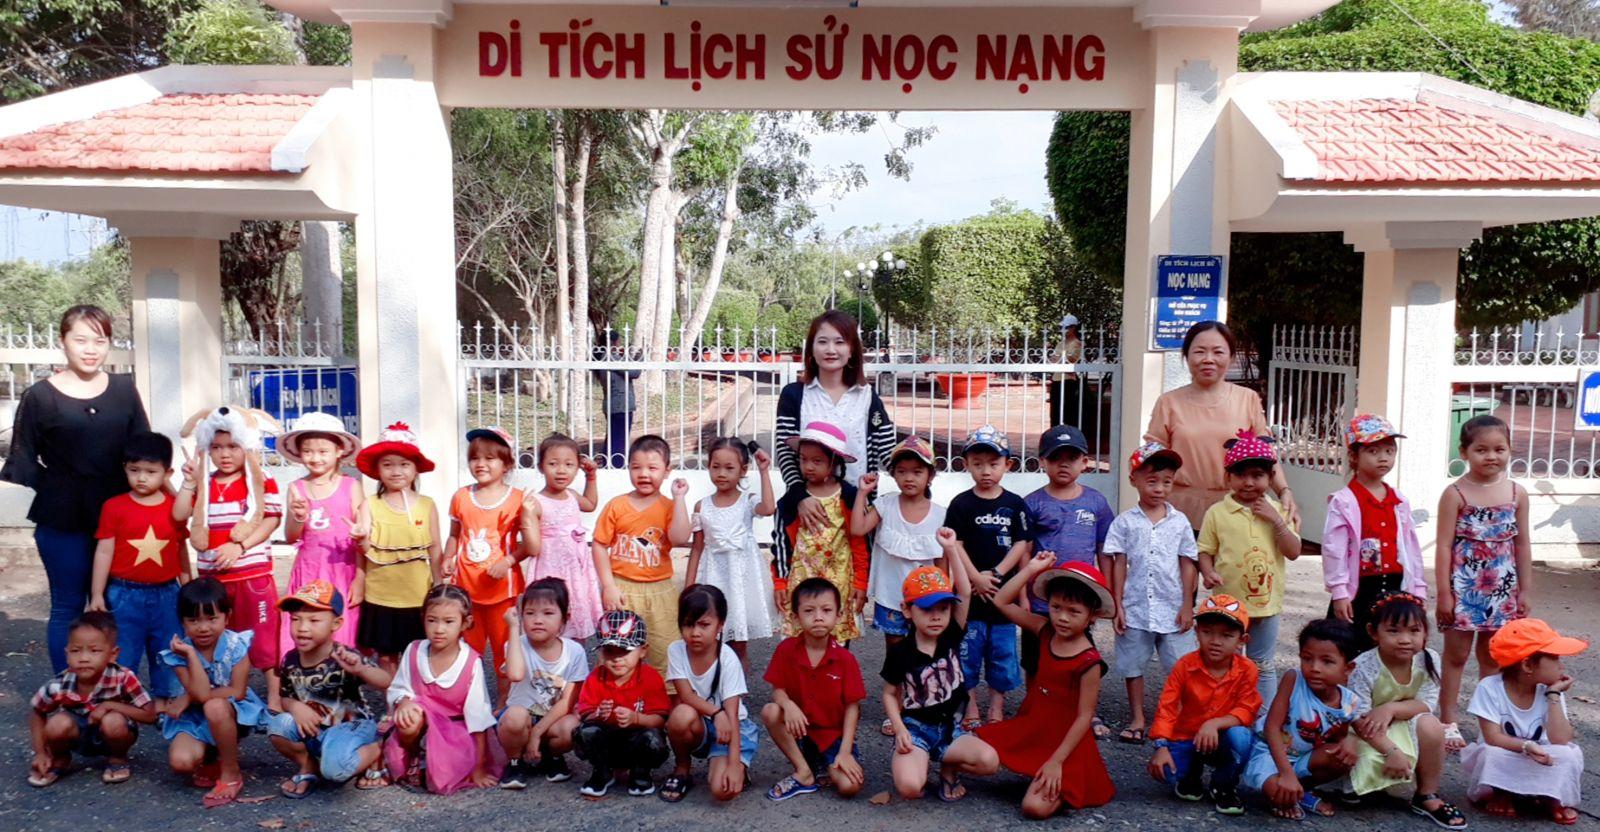
có những đứa trẻ đang xếp hàng chụp hình trước một di tích lịch sử